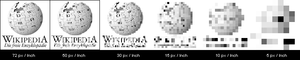
Opløsning (billede)
Wikipedias logo i forskellige opløsninger
Med billedopløsning betegner man almindeligvis antallet af pixels – billedpunkter pr. måleenhed, f.eks. pr. tommer- som en rastergrafik består af. Dette bliver i visse tilfælde angivet ved højde x bredde. Et tal på 150 x 150 vil således, for et billede som er en tomme højt og bredt, betyde at billedet har en opløsning på 150 pixels pr. inch både i bredden og i højden. I de fleste tilfælde vil du dog se et billeds opløsning angivet ved et enkelt tal efterfulgt af en måleenhed f.eks. 150 ppi. Du vil jævnligt møde en anden måleenhed, dpi. I de tilfælde hvor litteratur, vejledninger o.lign. bruger dpi om et billeds opløsning menes ppi.